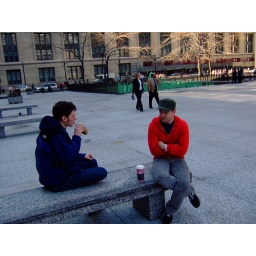
lunch in daley plaza... boy is that water green.